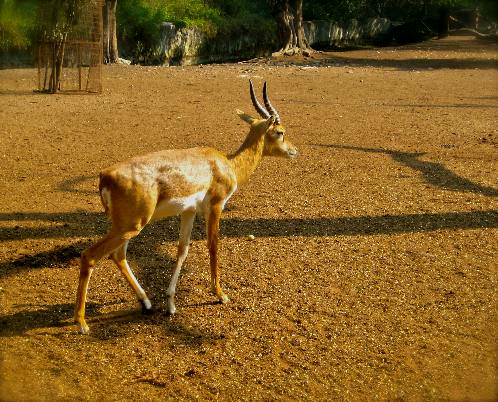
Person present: No